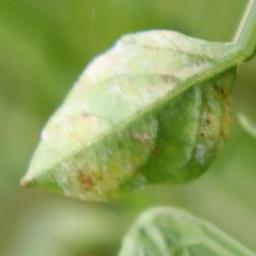
Label: powdery mildew